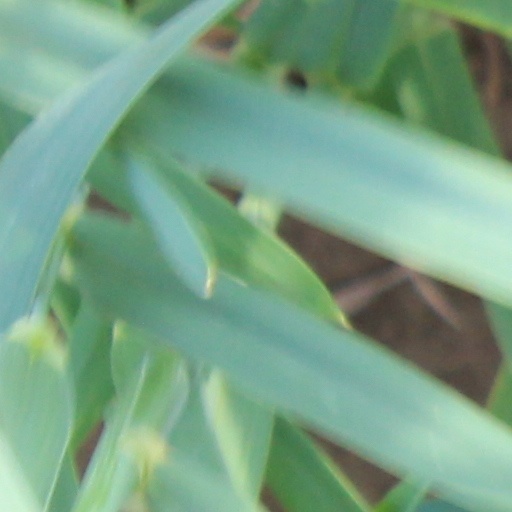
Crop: wheat